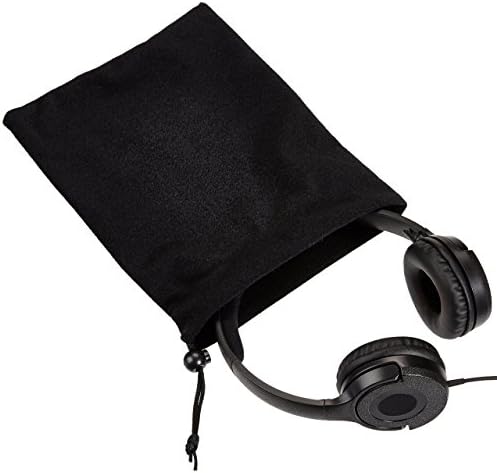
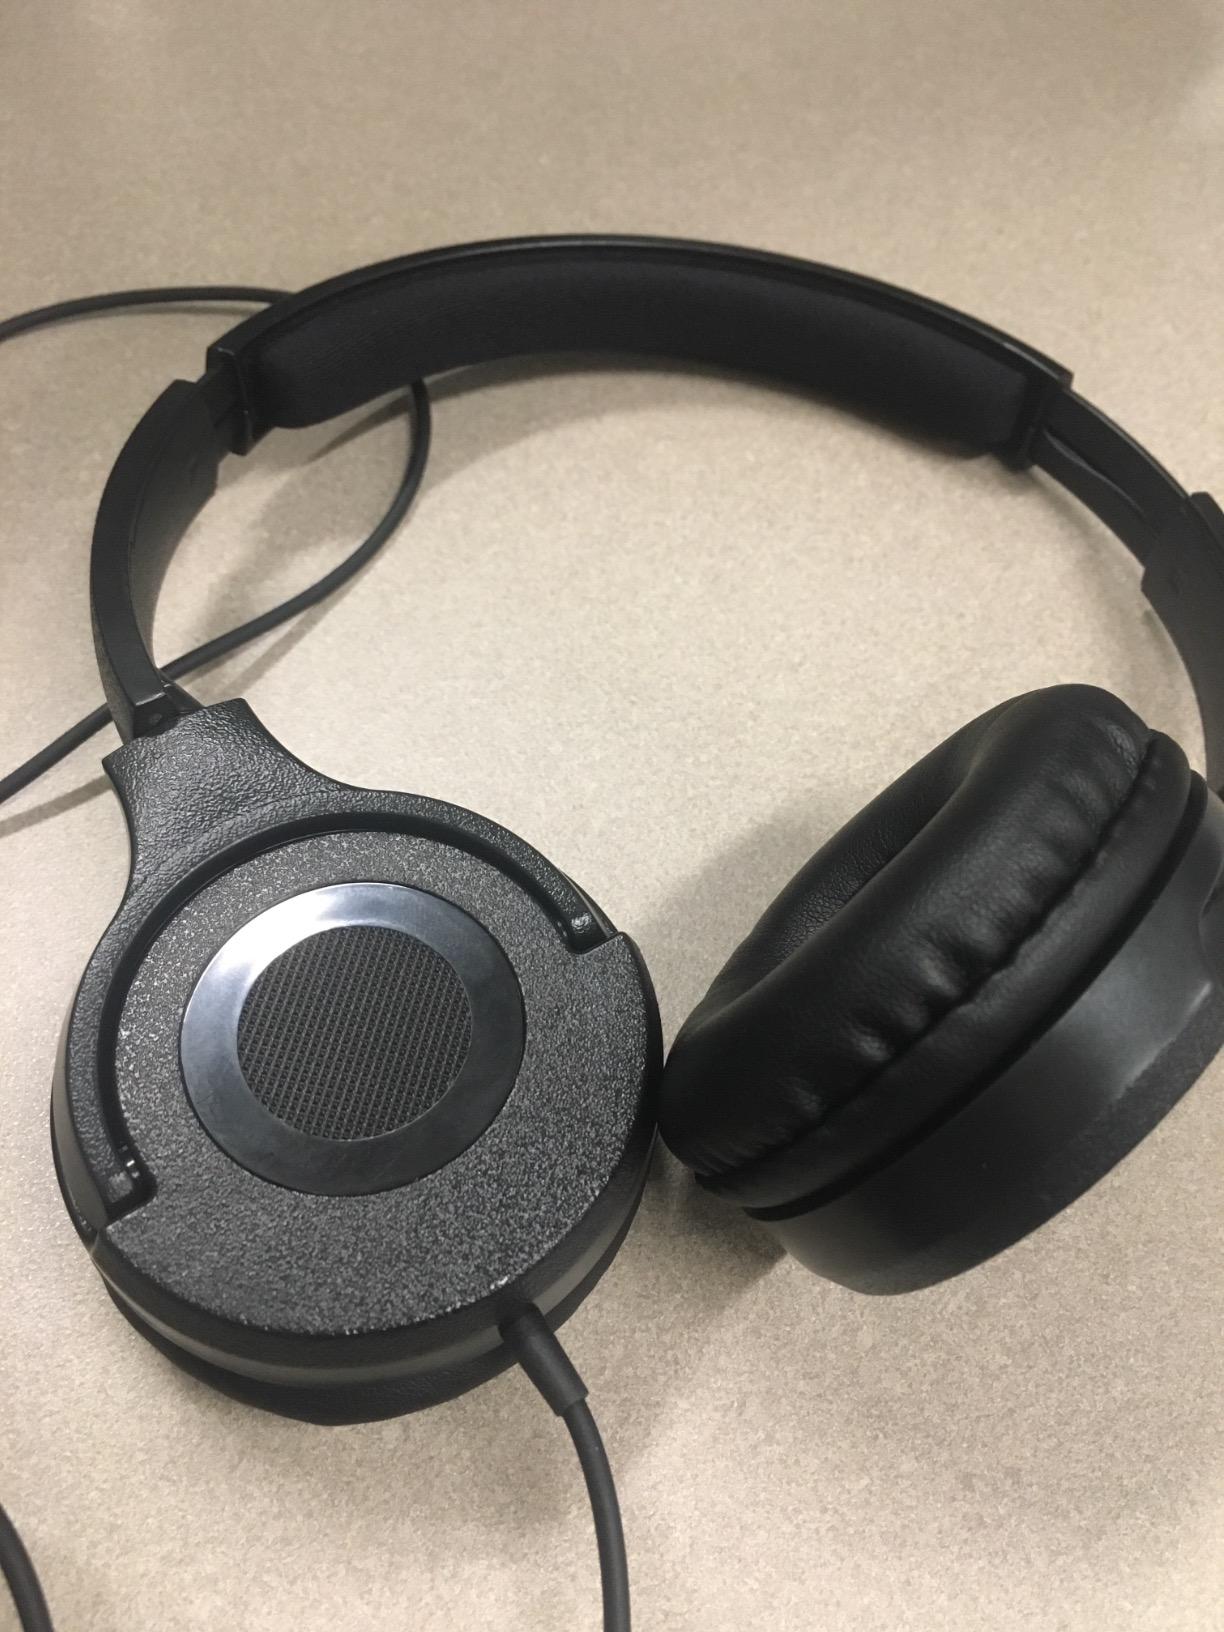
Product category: headphones
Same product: yes